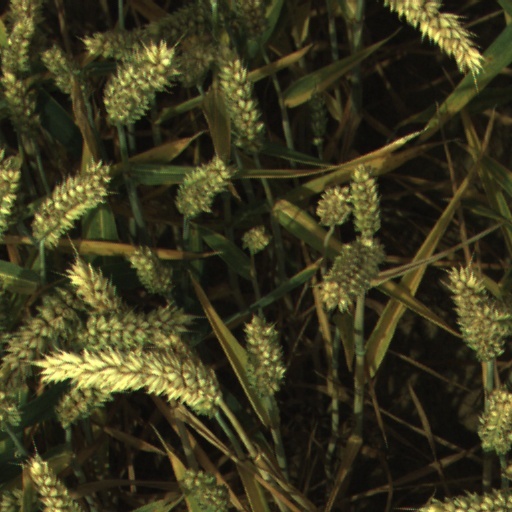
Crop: wheat